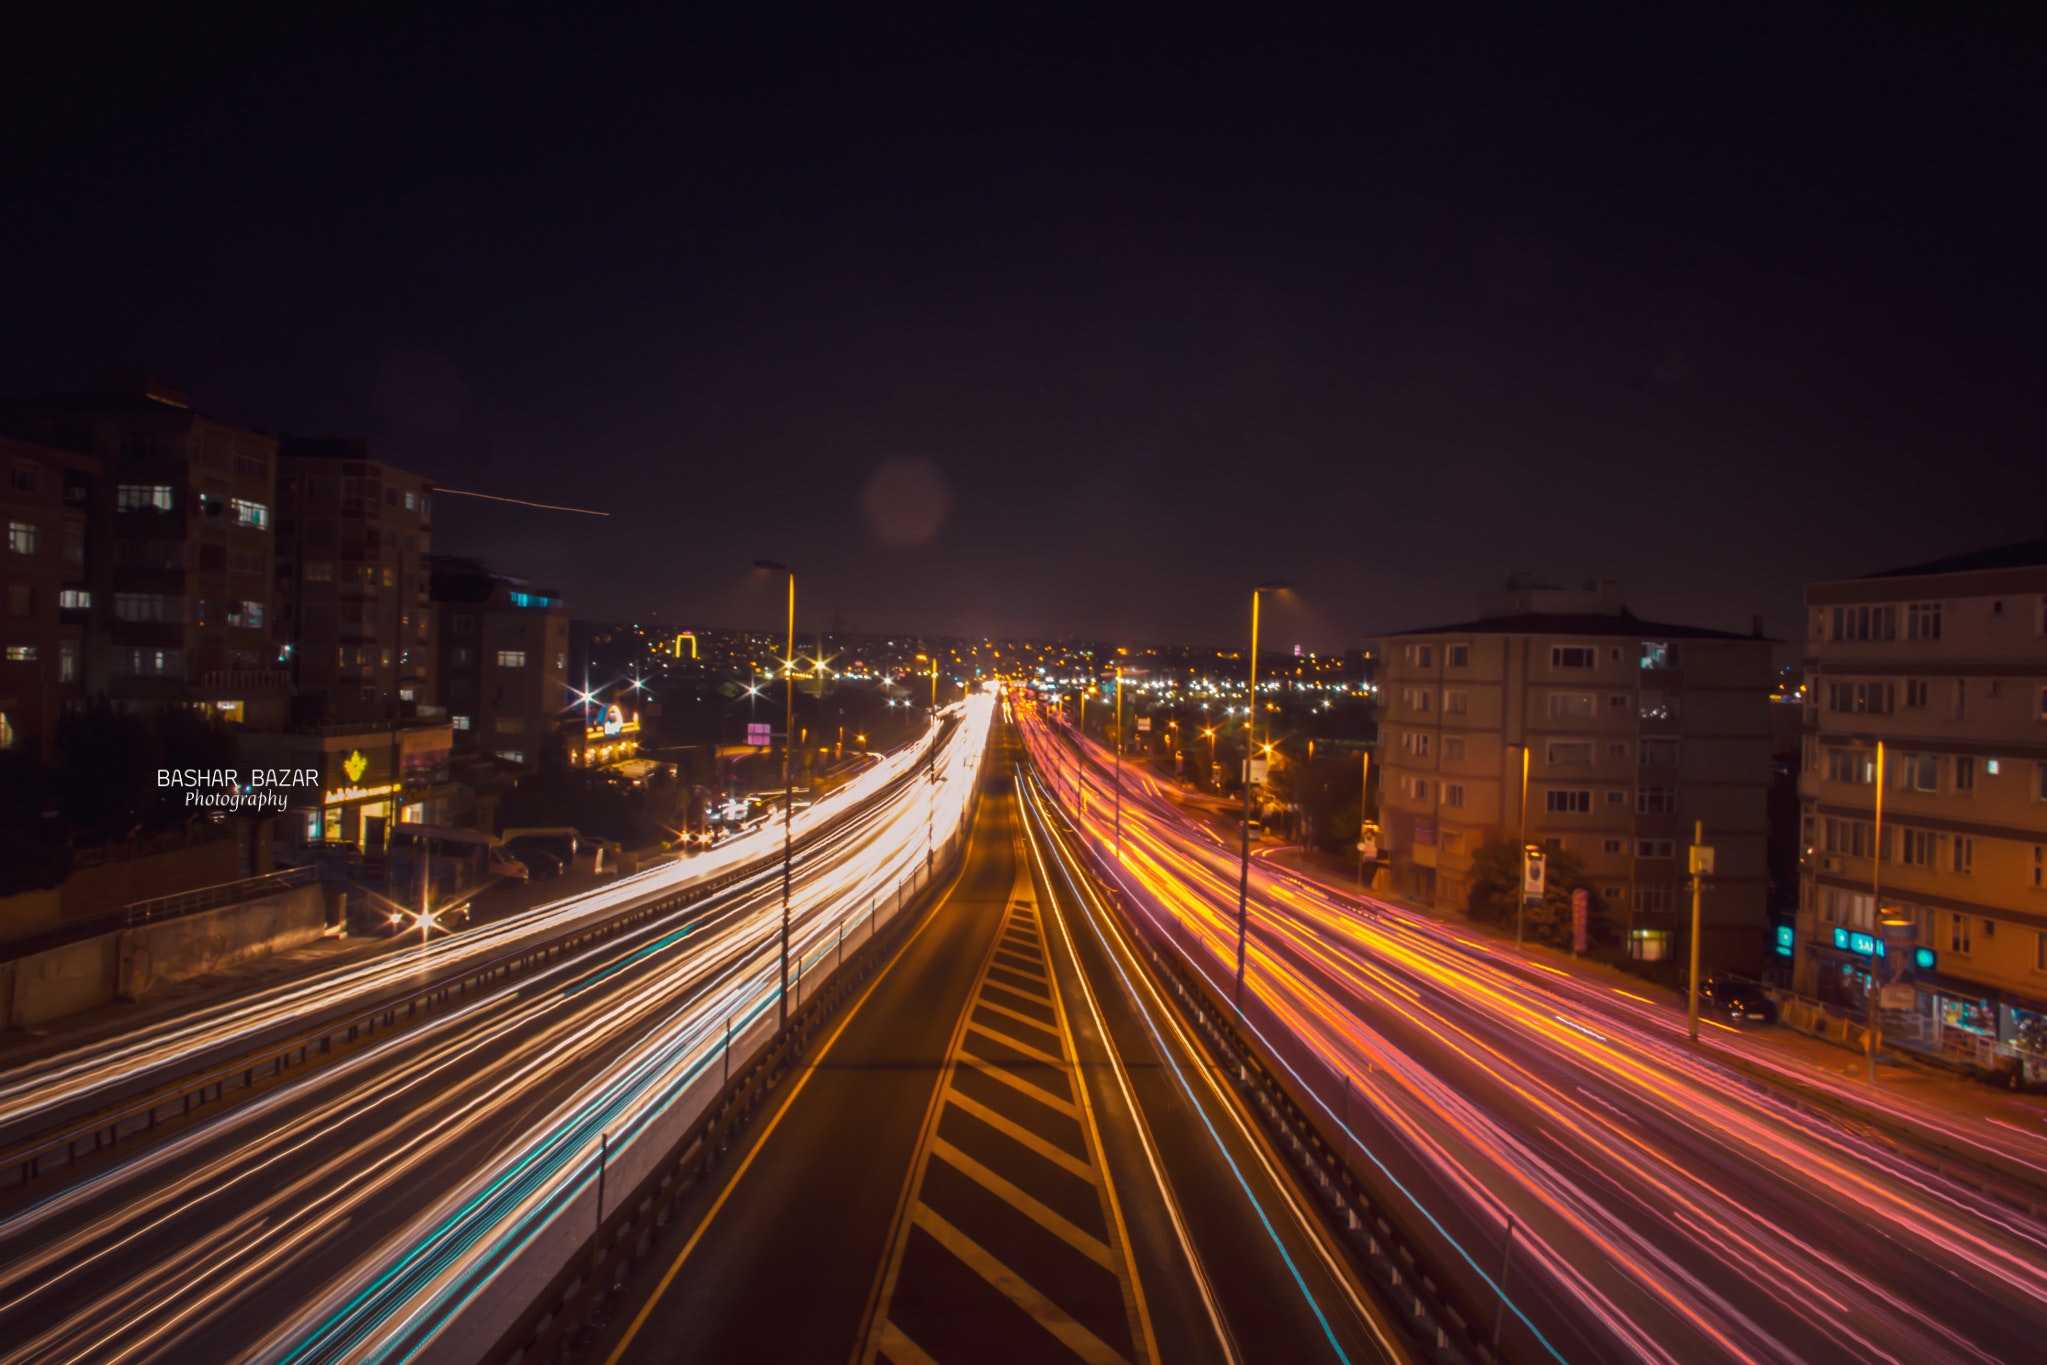
night, metropolitan area, urban area, highway, road, sky, light, city, cityscape, freeway, metropolis, human settlement, lighting, infrastructure, architecture, darkness, lane, midnight, line, street light, downtown, street, traffic, evening, overpass, bridge, skyline, thoroughfare, trail, nonbuilding structure, tower block, automotive lighting, road surface